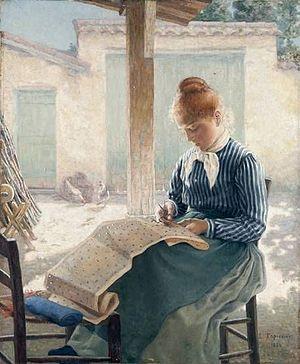
La Dentellière (Château-musée de Nemours)
Edmond Antoine Anne Tapissier, dit Edmond Tapissier, également connu sous les pseudonymes E.Tap et Rose Candide, né le 14 juin 1861 à Lyon 1er, mort le 27 avril 1943 à Treignac, est un peintre, cartonnier, lithographe et illustrateur français.